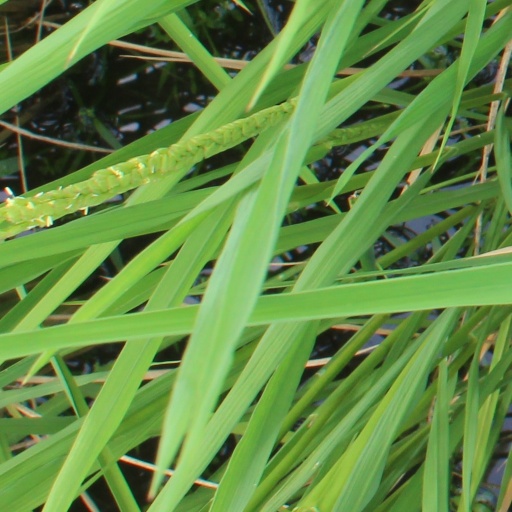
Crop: rice